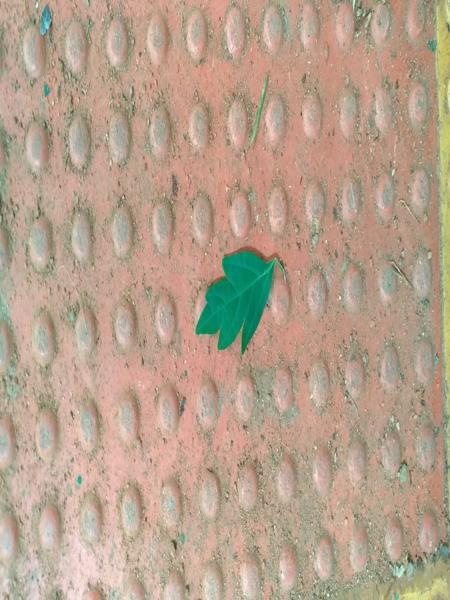
Plant: Balloon_Vine